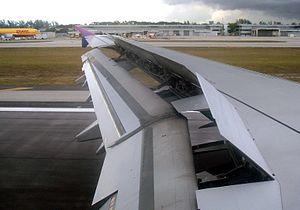
Un destructeur de portance, ou spoiler, est un dispositif mobile rectangulaire située sur l'extrados de l'aile d'un avion. Avec les volets hypersustentateurs, les becs de bord d'attaque et les compensateurs, les spoilers font partie des commandes de vol secondaires.